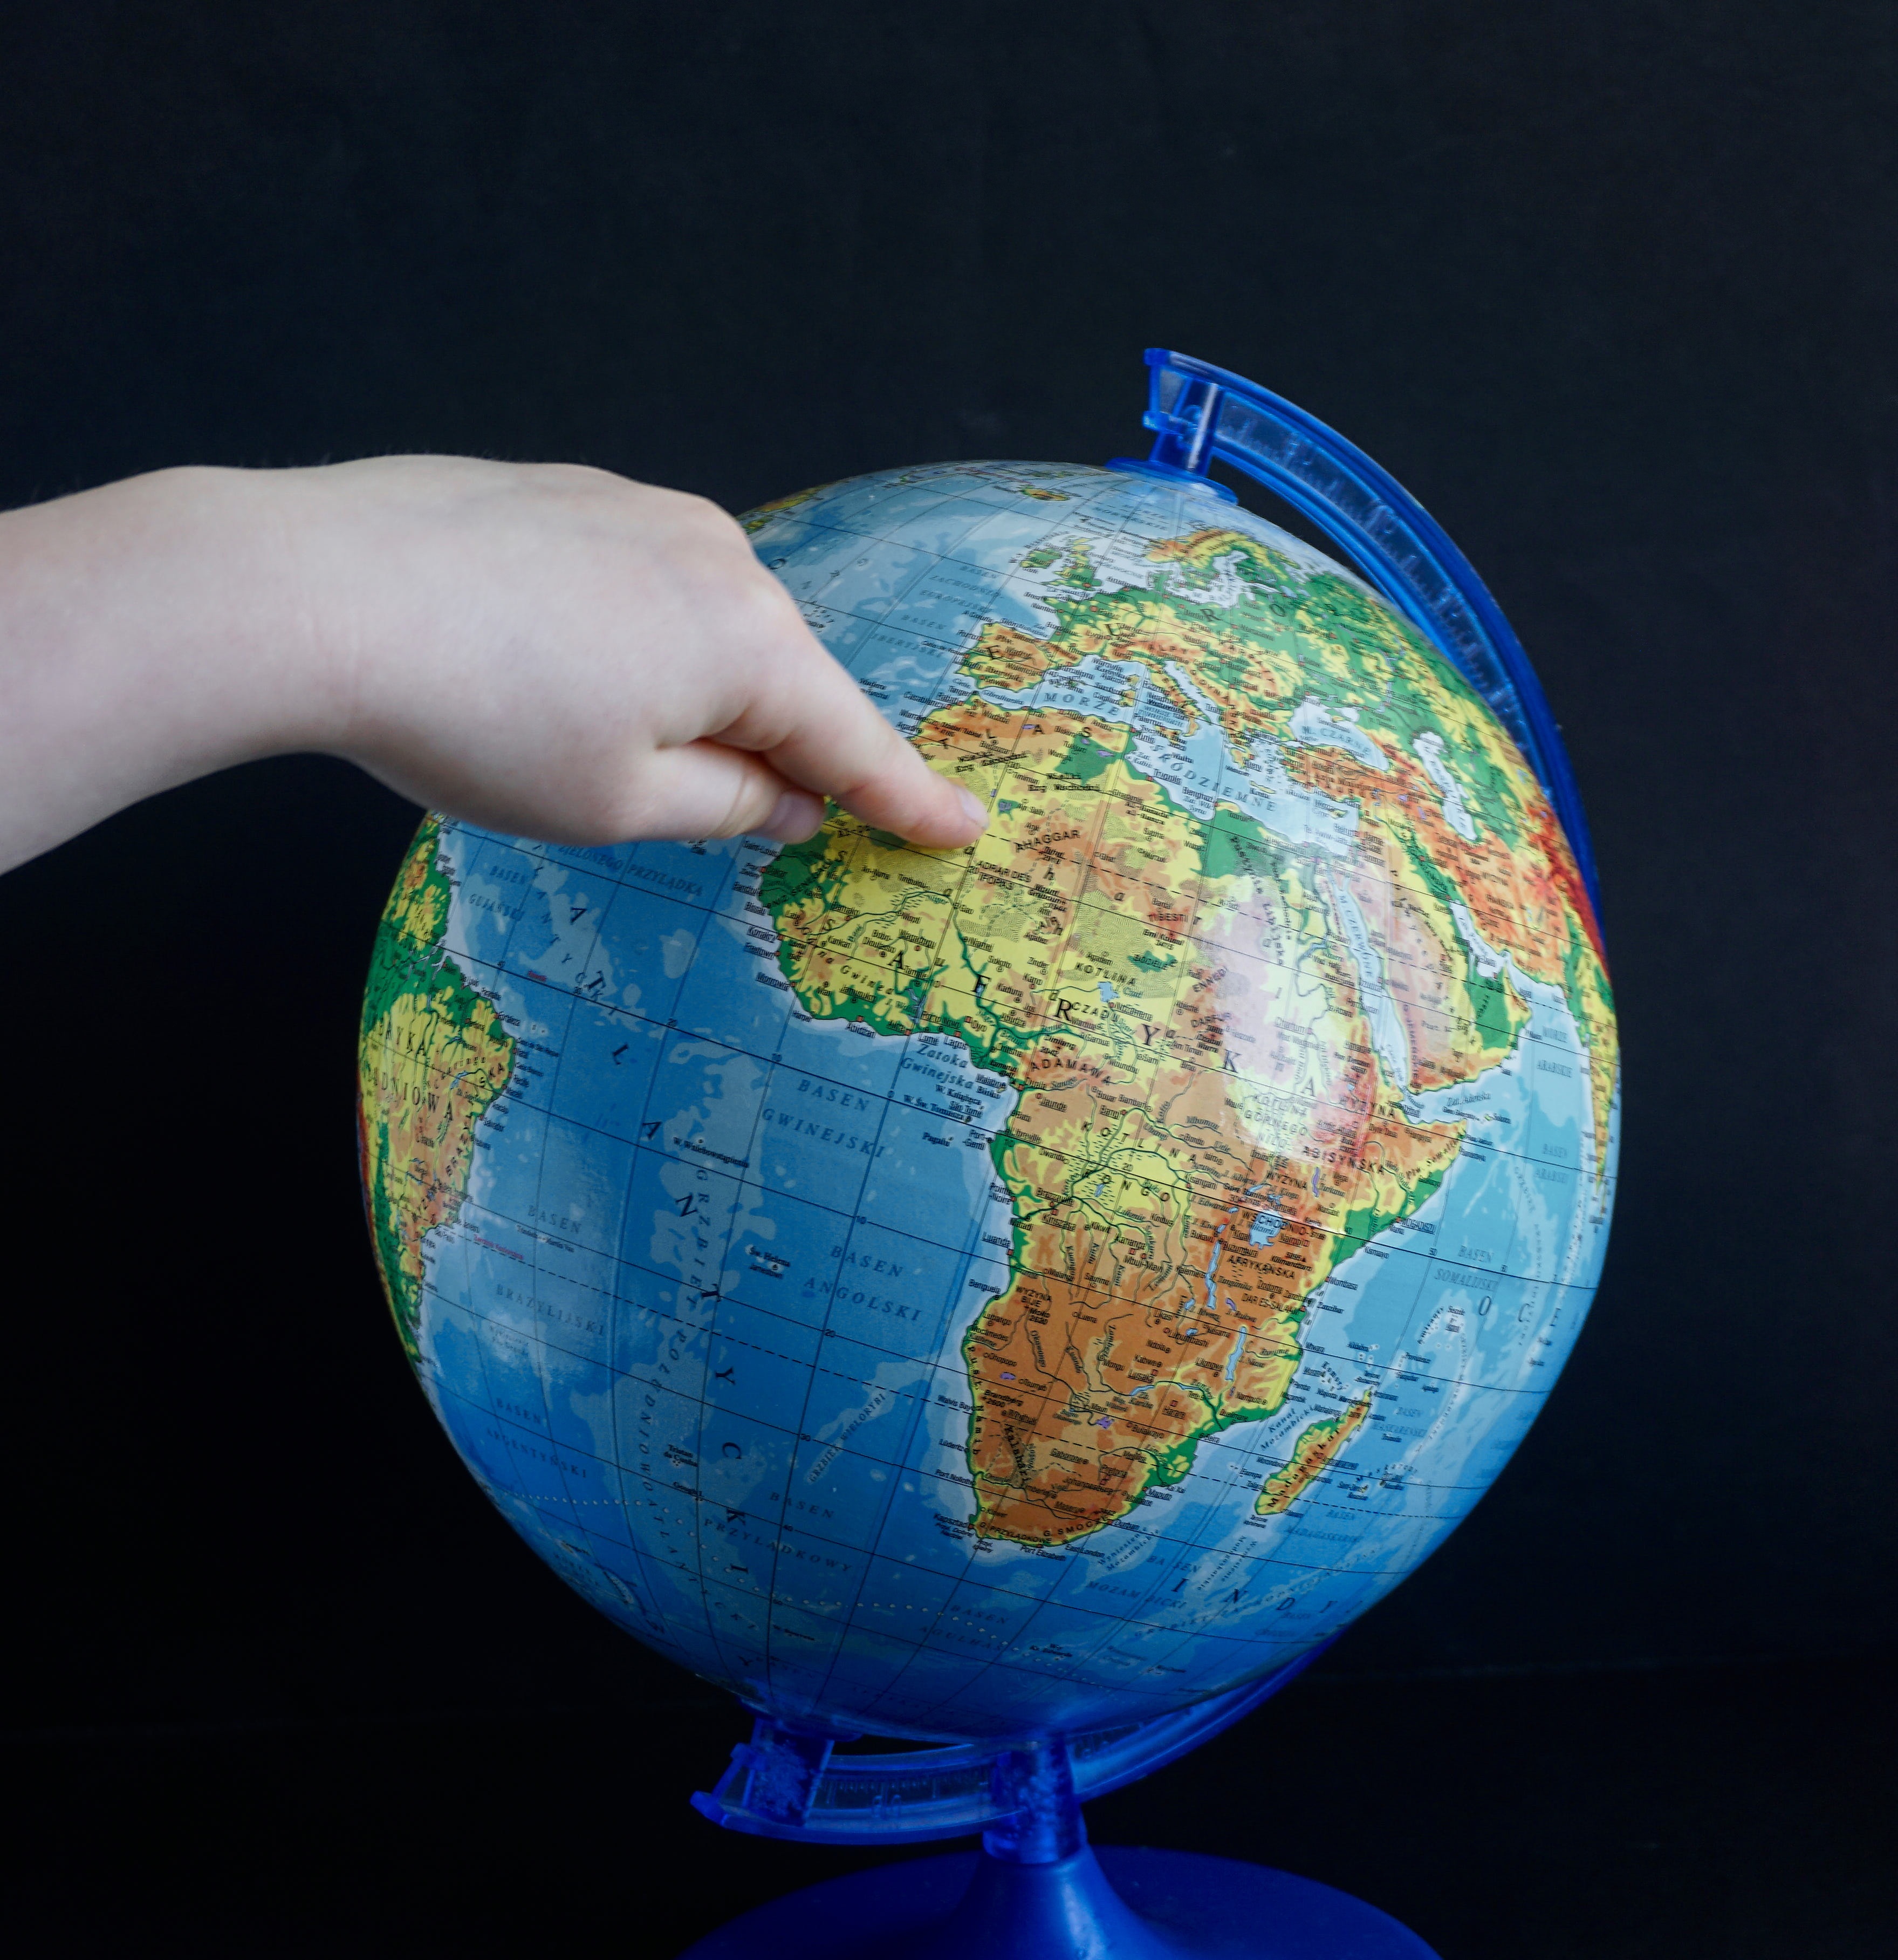
travel, finger, africa, child, blue, toy, decor, map, circle, globe, world, education, earth, sphere, planet, draw, shape, search, pointing, globus, astronomical object